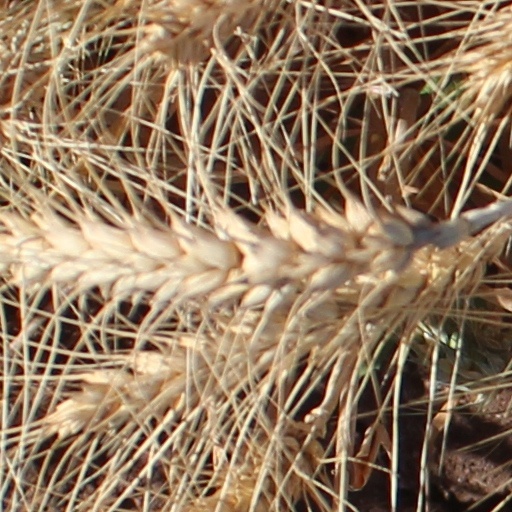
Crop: wheat